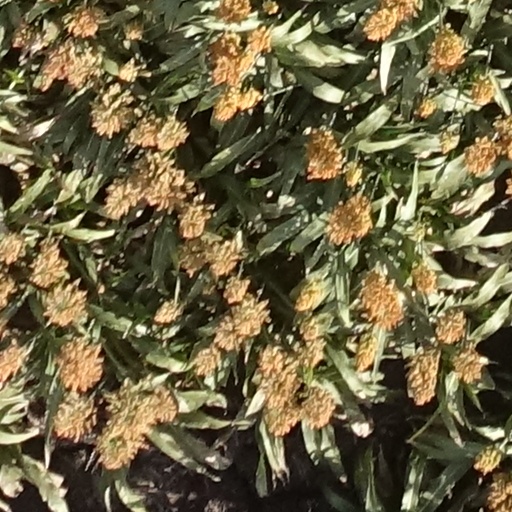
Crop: sorghum